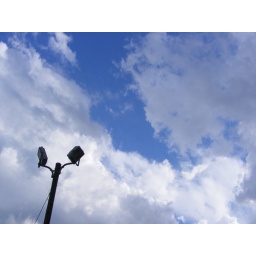
Looking up at the blue sky and white clouds, I realized the light post made a dramatic silhouette against the sky.